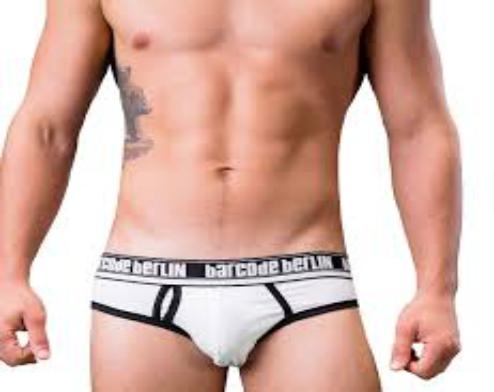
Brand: Barcode Berlin
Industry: Clothes